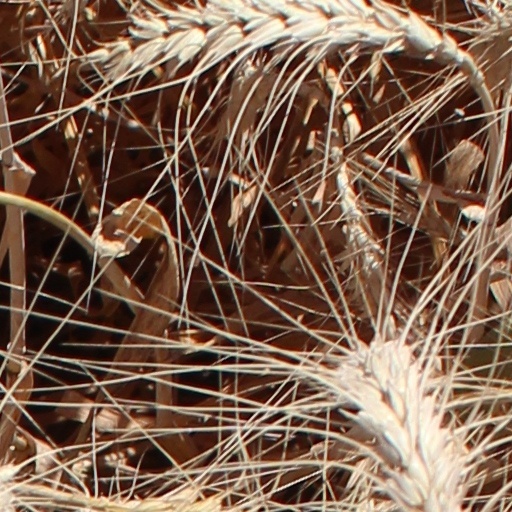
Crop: wheat